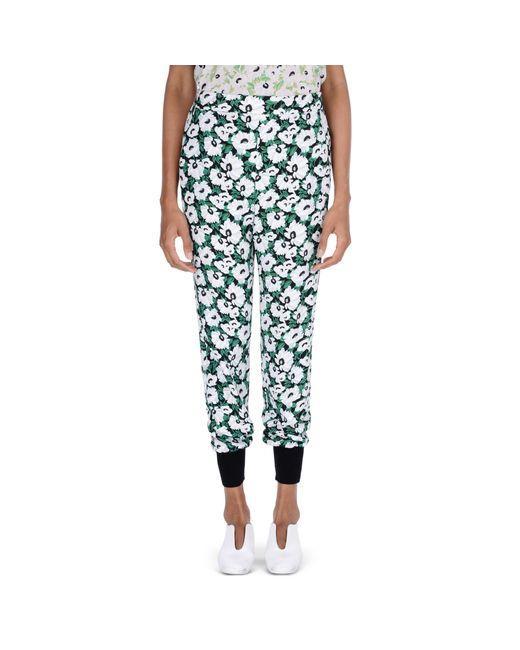
Hose mit Blumenmuster in Grün, Schwarz und Weiß Knöchelhöhe